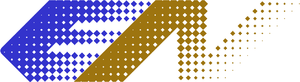
EuroNight désigne depuis 1993 les services nationaux et internationaux de trains de nuit entre les plus grandes villes d'Europe. Le service EuroNight est le pendant de nuit des trains de jours EuroCity.